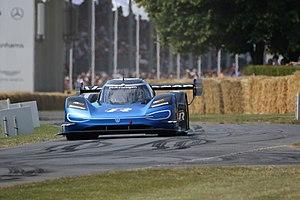
La Volkswagen ID. R est une voiture de type sport-prototype électrique, conçue par le constructeur automobile allemand Volkswagen dans le cadre du projet Volkswagen ID dédié aux futurs modèles électriques du groupe.